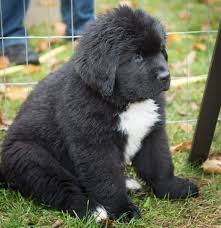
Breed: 215-n000031-Newfoundland